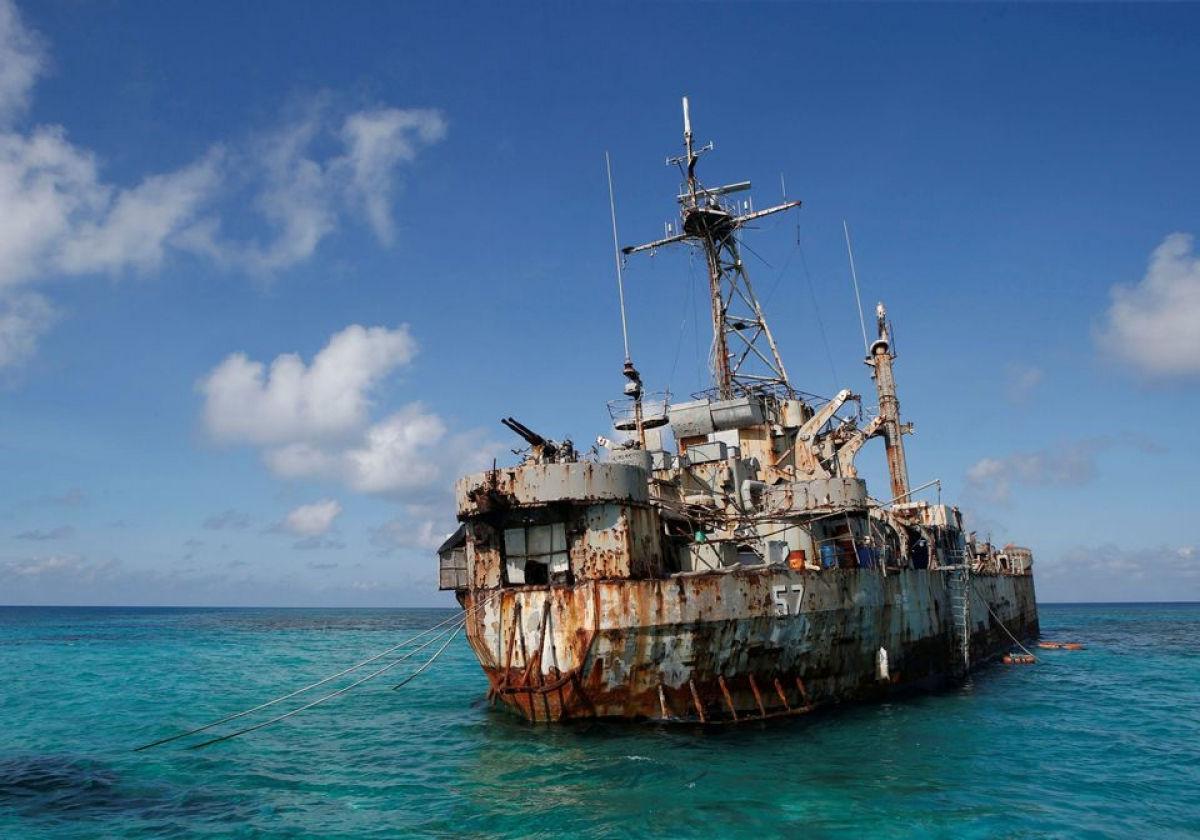
có một con tàu xuất hiện ở trên mặt nước